Edwin Henry Horne

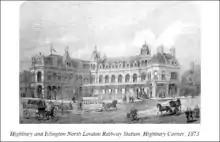
View of Higbury & Islington Station first appearing in the London Illustrated News, April 1873

The last and largest of Horne's stations was the Italianate Highbury and Islington, which was completed in 1872 and consisted of three wings. His designs for the station were exhibited at the Royal Academy in the summer exhibition of 1873. On 19 April that year The Illustrated London News carried a detailed description, naming Horne as architect. The station was first damaged during the Blitz in 1940, when the mansard roof and the upper storey were lost and again in 1944, when a flying bomb hit Highbury Corner, killing 26 people and causing devastating damage to the station & surrounding buildings. Although temporary repairs were carried out in the post-war years, Highbury & Islington was never restored to its full former use as a passenger station.